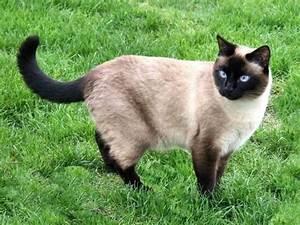
cat